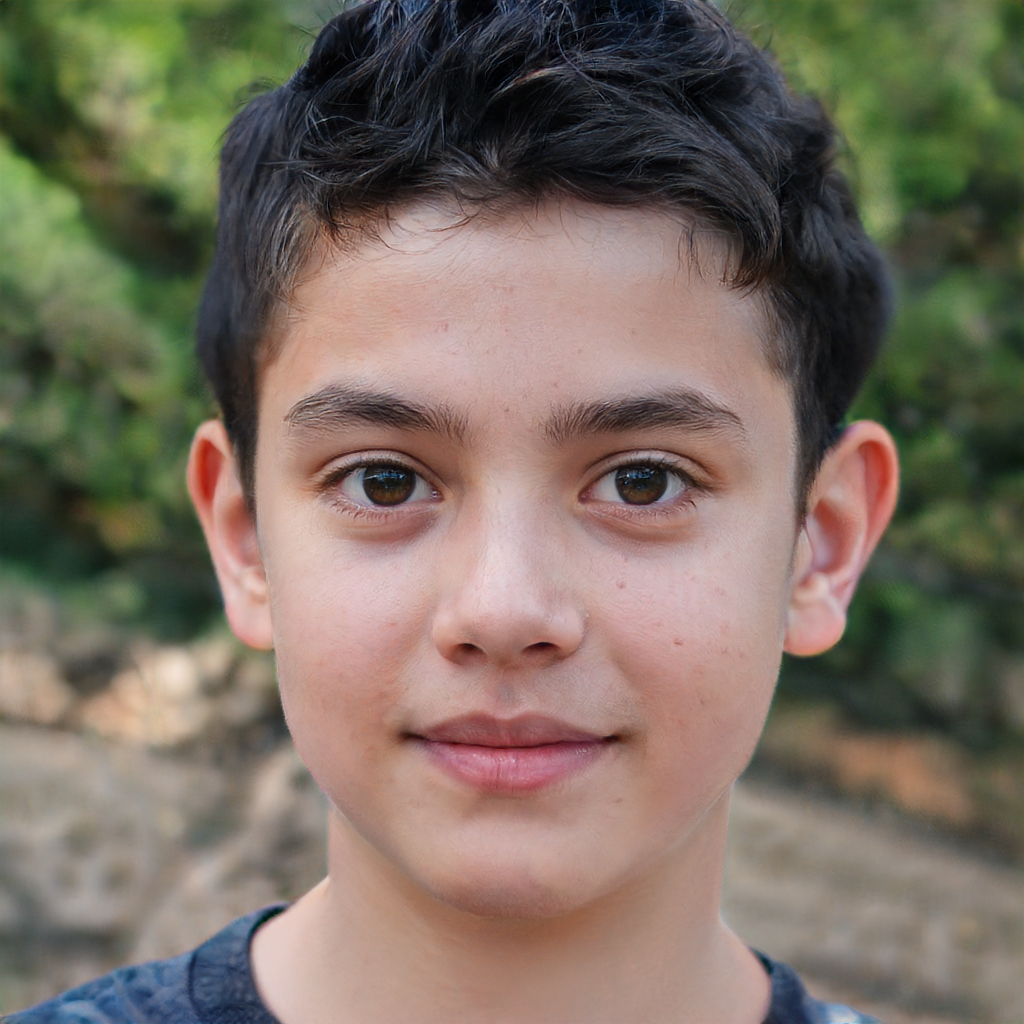
Portrait style: Real Portrait